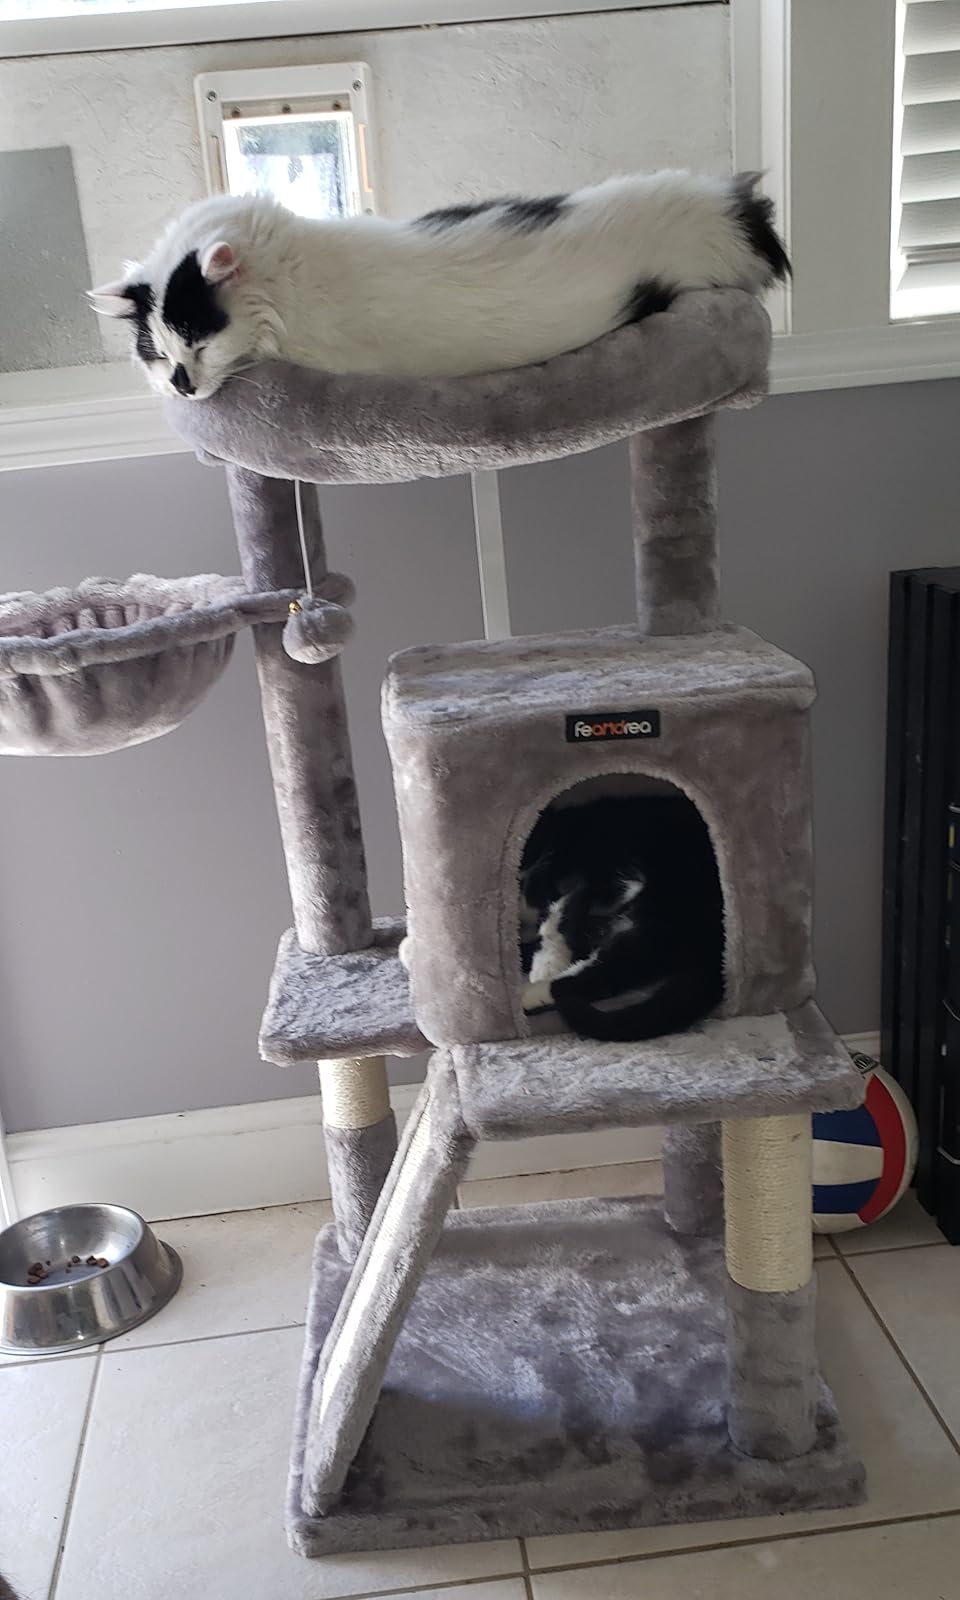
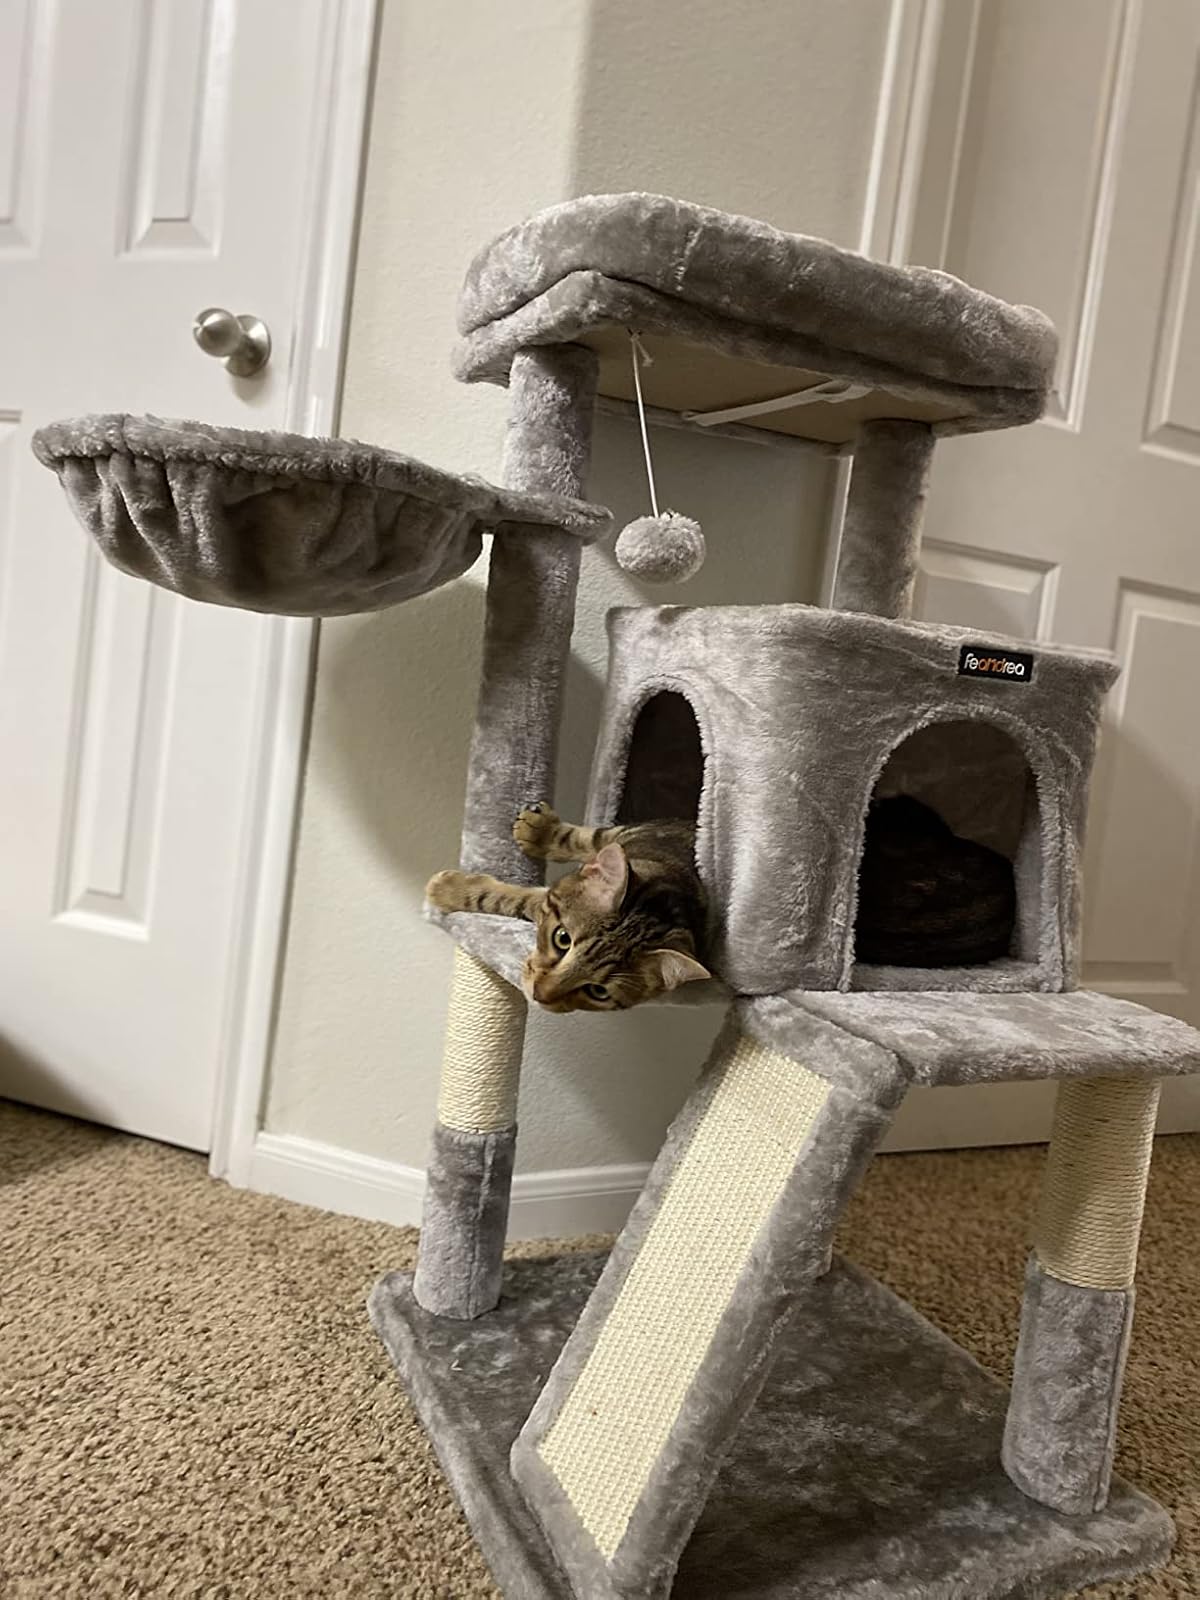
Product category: items_cat tree
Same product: yes